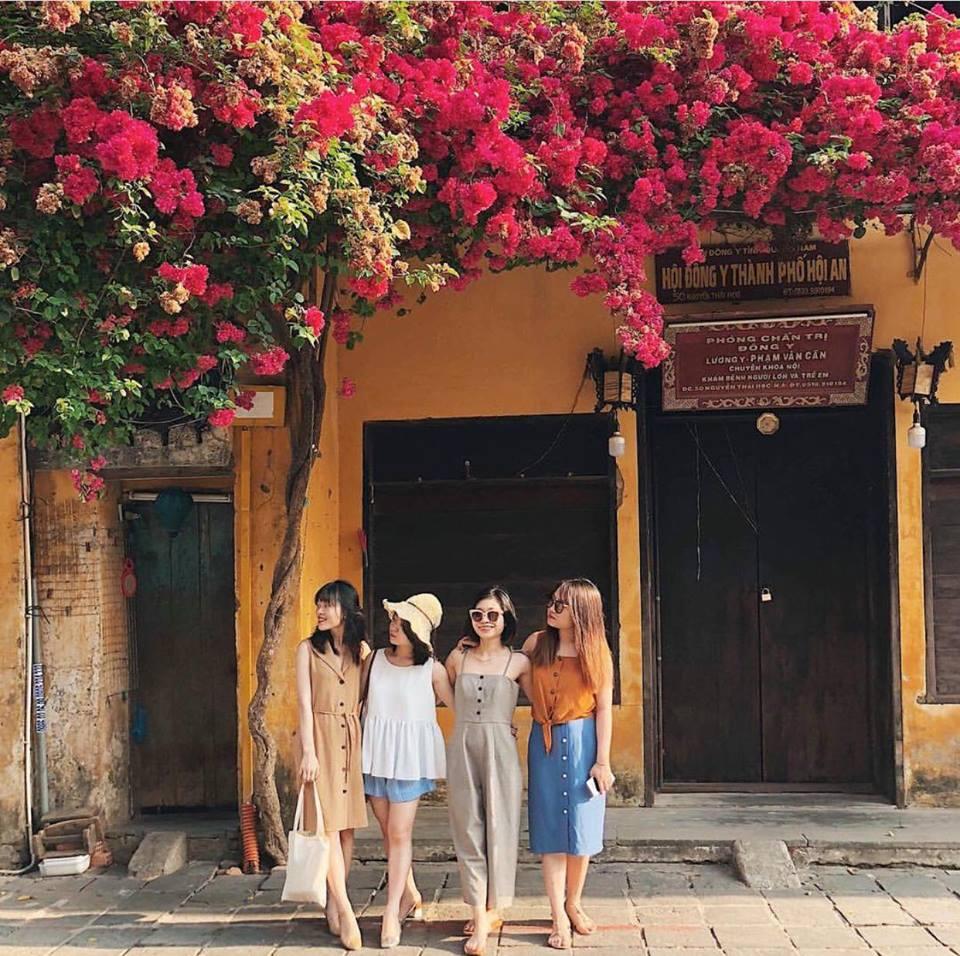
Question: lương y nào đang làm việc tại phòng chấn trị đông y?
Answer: lương y phan văn cân